Answer in natural language. Consider the 3D positions of the objects in the scene and not just the 2D positions in the image. Is the centerpoint of  brown wooden chair with soft cushion (highlighted by a blue box) at a higher height than brown top white leg dining table? Choose between the following options: yes or no
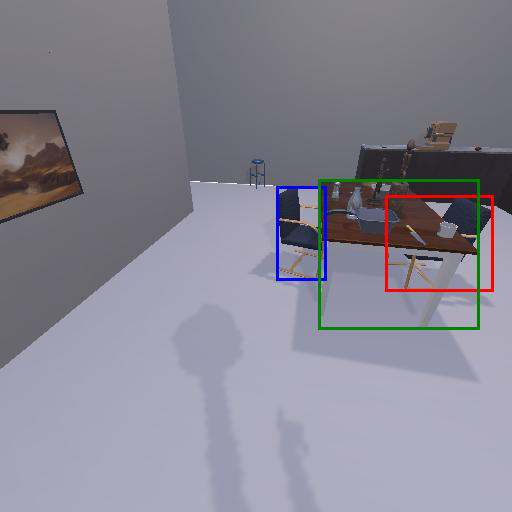
<answer>yes</answer>